Pierre-Victorien Lottin

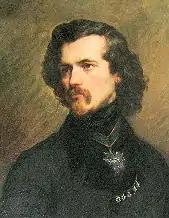
Portrait of Lottin by Auguste Charpentier (1840)

He was born into the modest family of a small-town hatter. His mother died when he was only seven so, by 1820, he was compelled to go live with an uncle in Paris, to relieve some of the financial burden on his father, and try to support himself. While there, he developed a passion for reading and was largely self-taught.